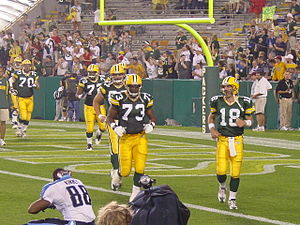
Green Bay Packers
Green Bay Packers er et football hold baseret i Green Bay, Wisconsin. De spiller i øjeblikket i North Division i National Football Conference i den bedste amerikanske football liga NFL.